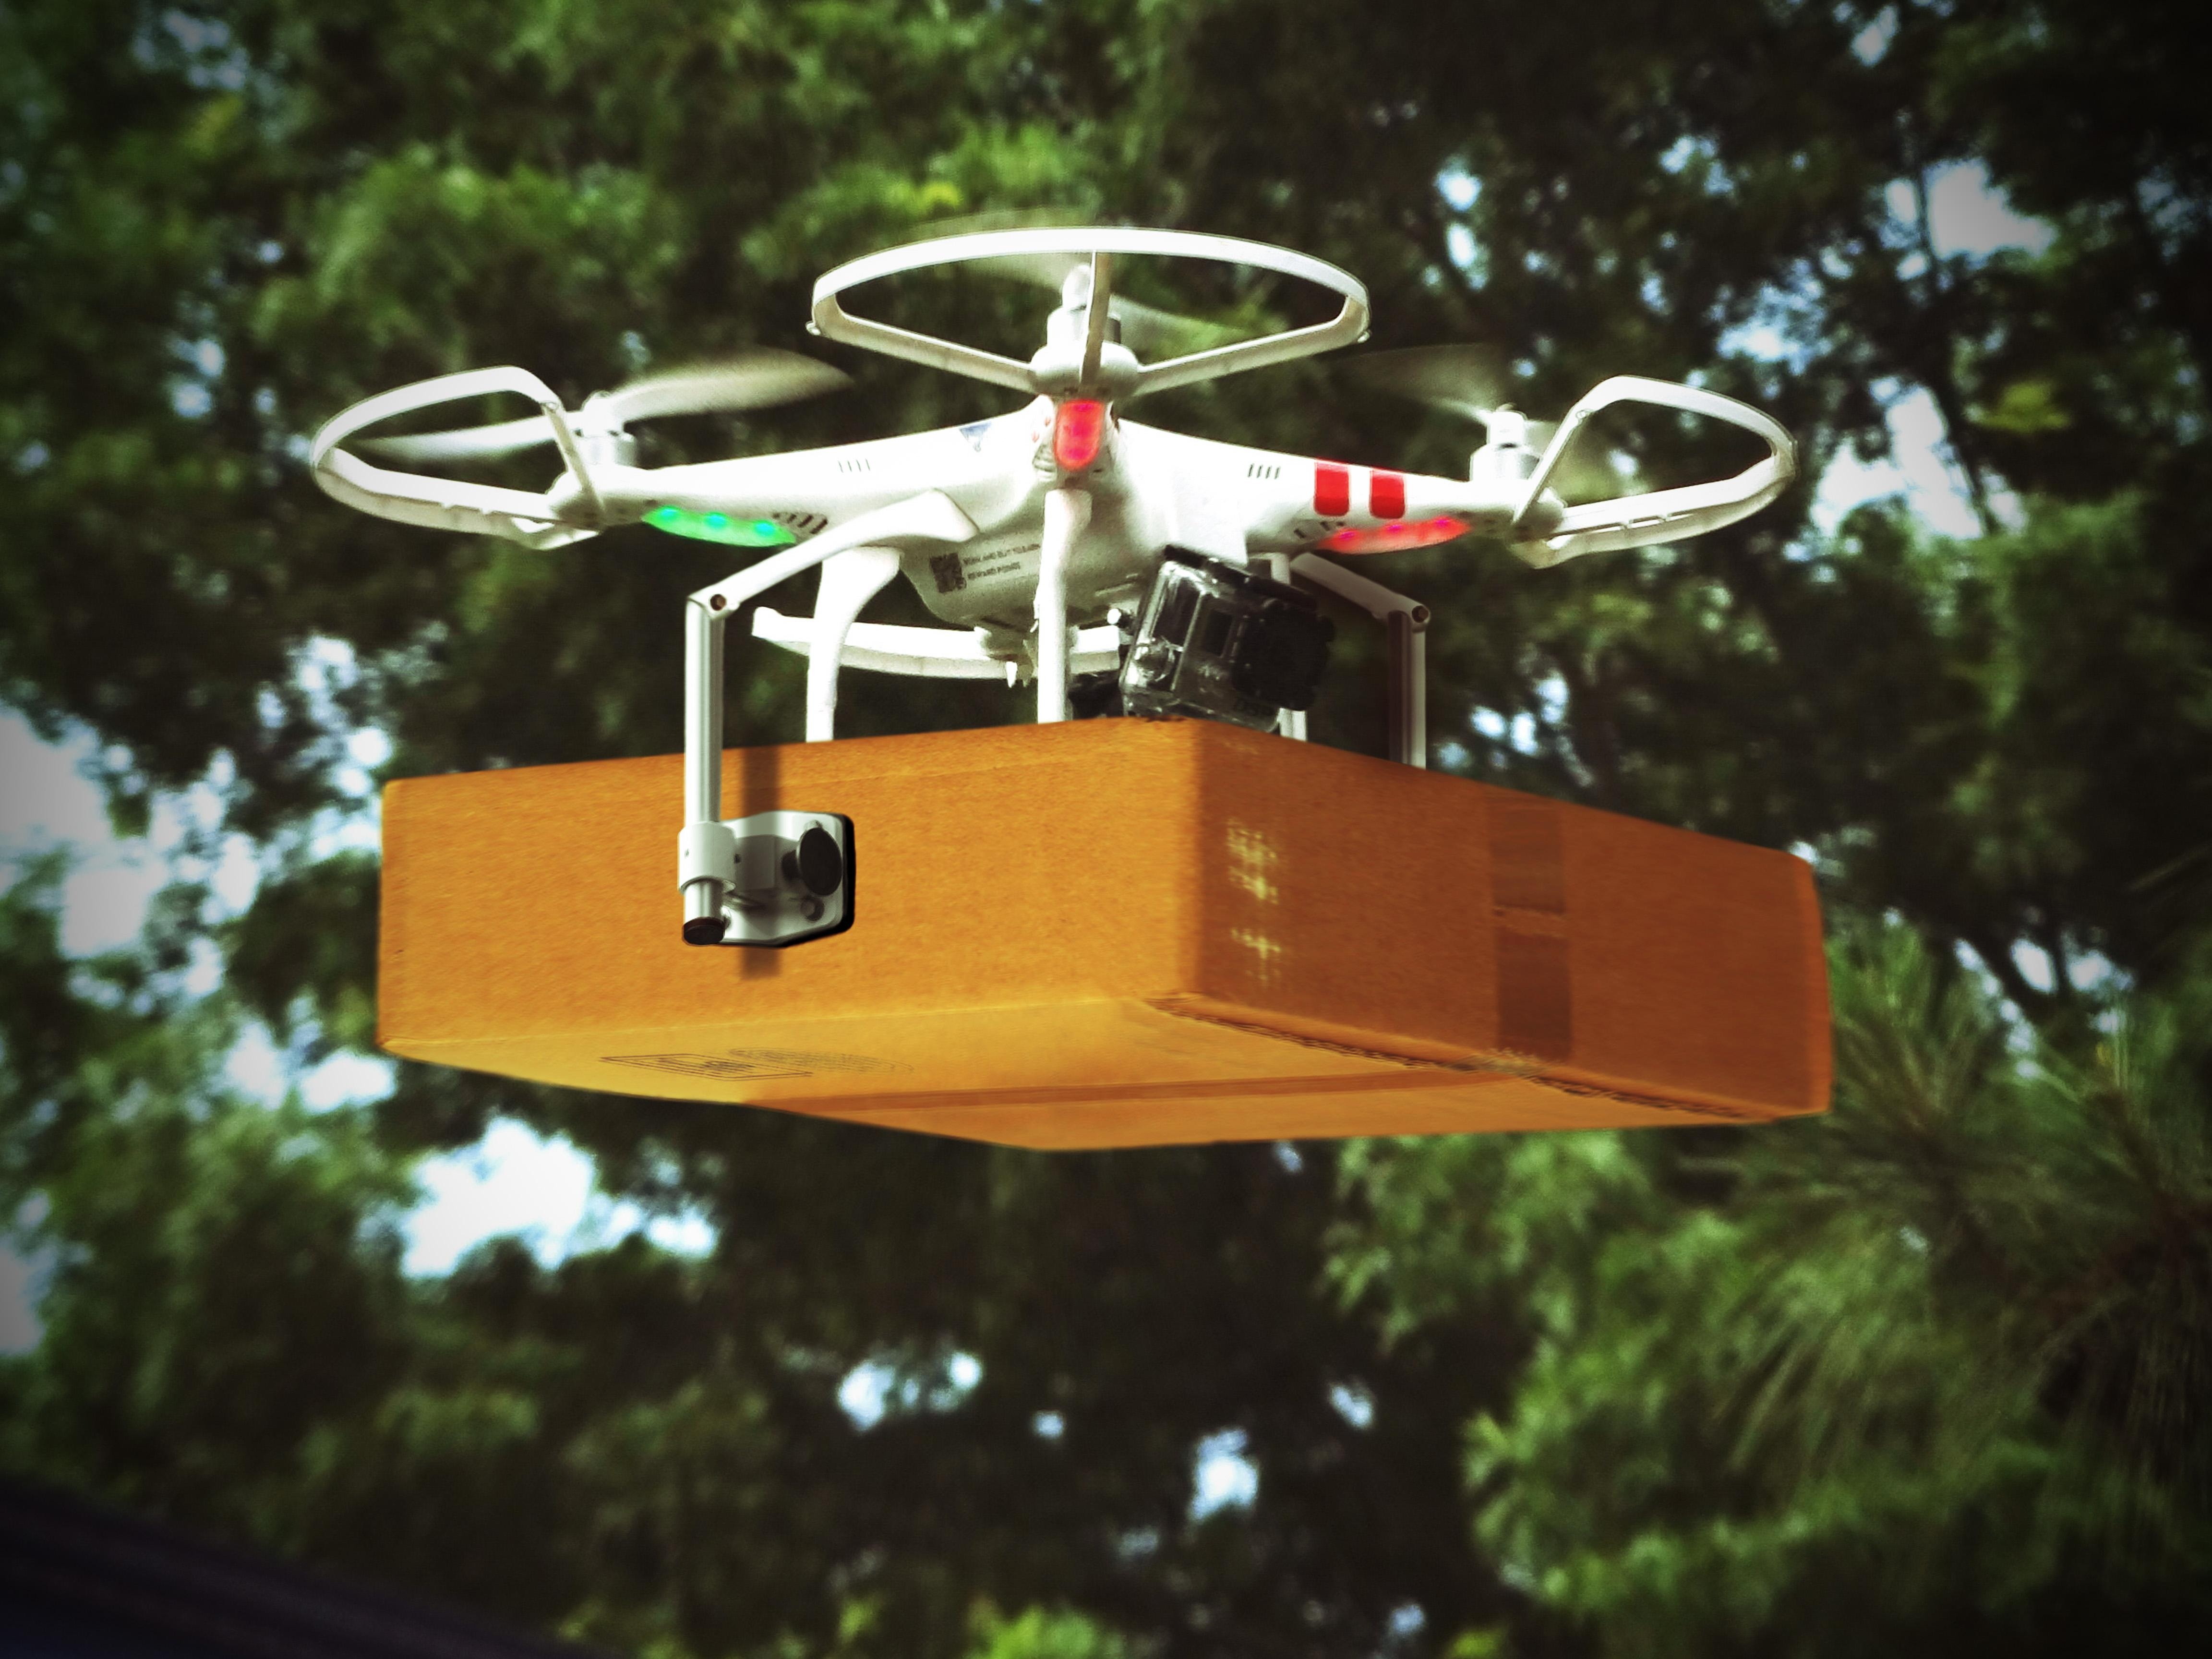
sky, green, vehicle, box, leisure, lighting, the drones